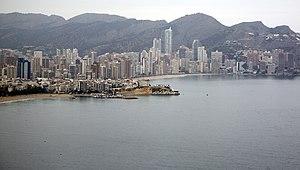
La 1ʳᵉ étape du Tour d'Espagne 2011 s'est déroulée le samedi 20 août 2011. Benidorm est la ville de départ et la ville d'arrivée. Il s'agit d'une étape de contre-la-montre par équipes sur 13,5 kilomètres. C'est dans le cadre de la Plage du Ponent qu'est donné le coup d'envoi de ce Tour d'Espagne. C'est la troisième fois que la Vuelta démarre à Benidorm, après les éditions de 1964 et 1987.
Les championnats du monde de cyclisme sur route 1992 ont eu lieu les 5 et 6 septembre 1992 à Benidorm en Espagne. Seule l'épreuve masculine réservée aux professionnels et le contre-la-montre par équipes féminins furent disputés en raison des Jeux olympiques de Barcelone.